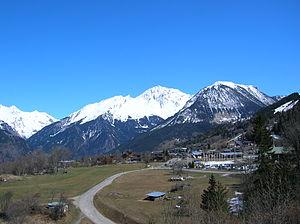
Courchevel est une station de sports d'hiver de la vallée de la Tarentaise située dans la commune de Courchevel, dans le département de la Savoie en région Auvergne-Rhône-Alpes. Première station française aménagée en site vierge en 1946, elle fait partie du domaine skiable des Trois-Vallées.